Patchin Place

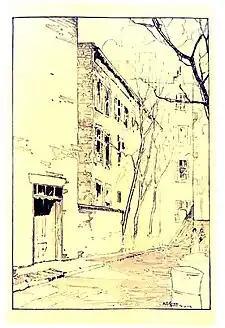
The 1917 book about Greenwich Village in which this illustration first appeared described Patchin Place as "one of the strange little 'lost courts' given over to the Villagers and their pursuits".

In the early 20th century, Patchin Place became popular with writers and artists, with its small residences, that were apart from but still accessible to the cafe life of the Village. Indoor plumbing, electricity, and steam heat were added in 1917. In 1920, Grace I. Patchin Stuart, the last remaining member of the Patchin family, sold the property to the Land Map Realty Corporation, and the houses were converted into small apartments. E. E. Cummings moved in three years later; he wrote that "the topfloorback room at 4 Patchin Place ... meant Safety & Peace & the truth of Dreaming & the bliss of Work".